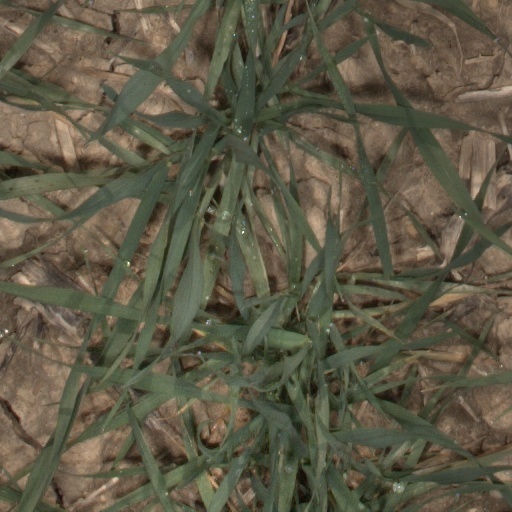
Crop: wheat